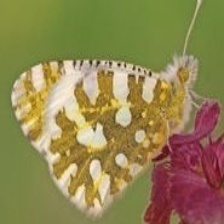
Species: EASTERN DAPPLE WHITE
Butterfly family (ImageNet category): cabbage_butterfly